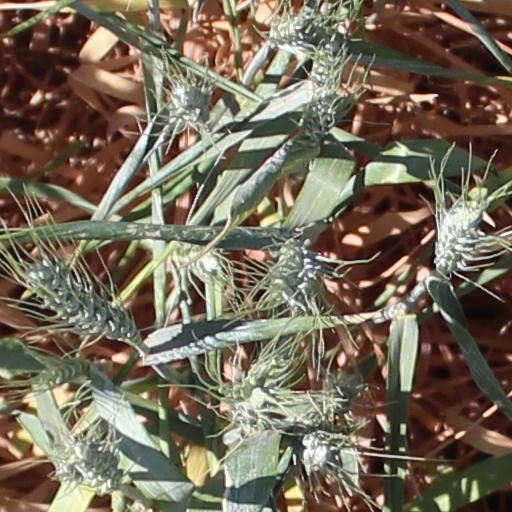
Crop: wheat